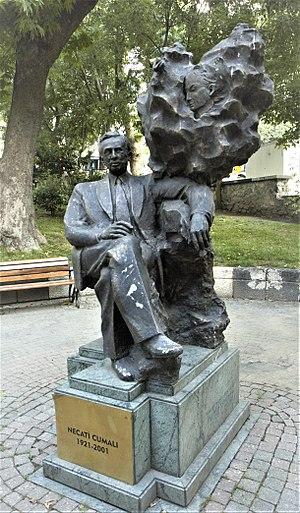
Necati Cumalı est un écrivain turc qui a composé des nouvelles, des essais et de la poésie. Il fait partie de ces populations ottomanes résidentes en Grèce et déplacées en Turquie en 1923.